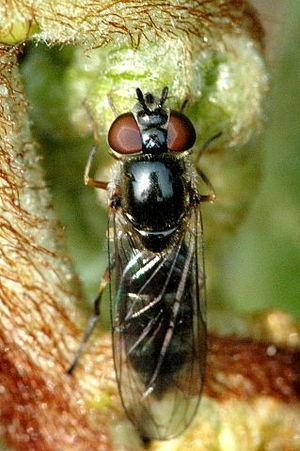
Platycheirus est un genre d'insectes diptères du sous-ordre des Brachycera, de la famille des Syrphidae et de la sous-famille des Syrphinae.